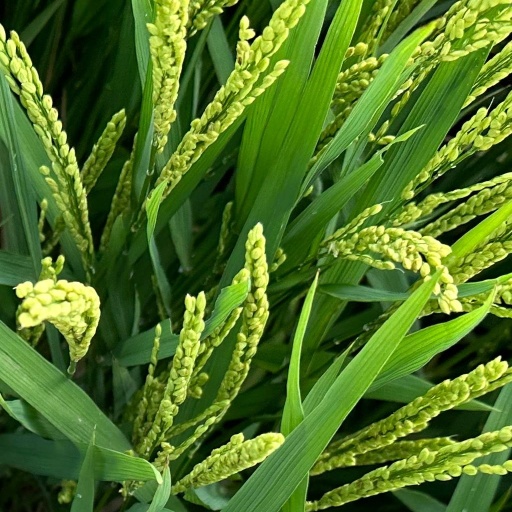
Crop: rice